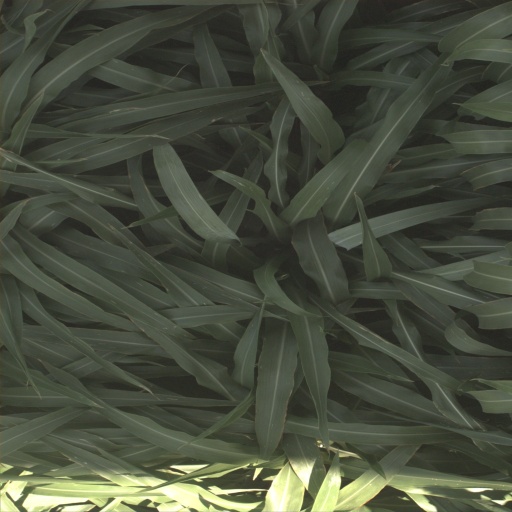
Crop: sorghum